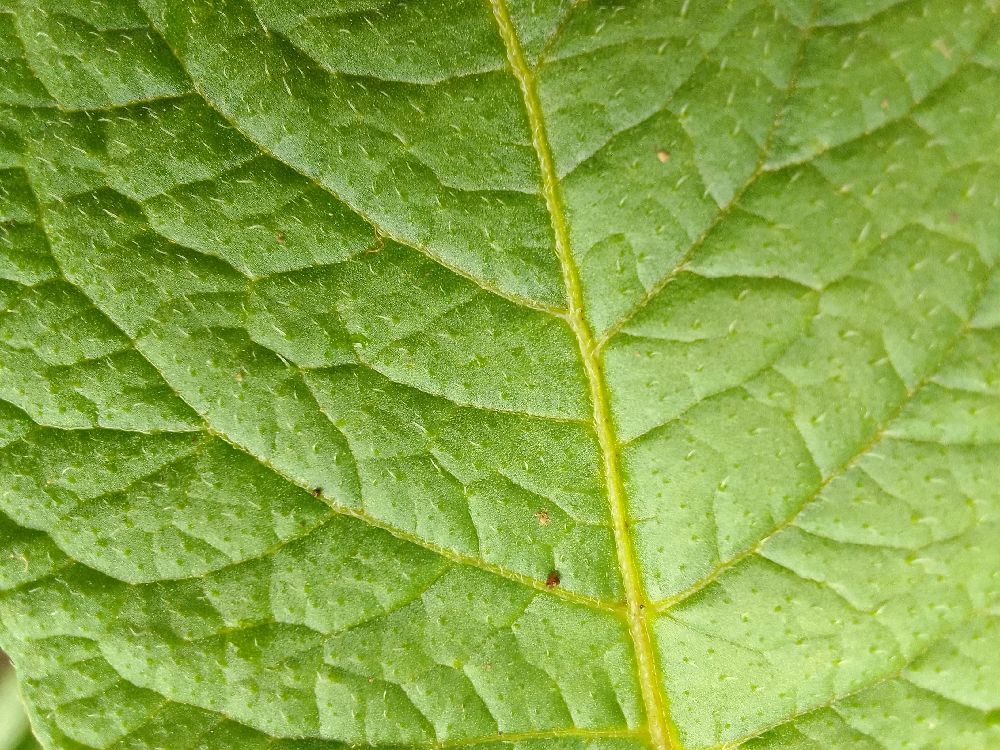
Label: Healthy